Ancient Roman architecture

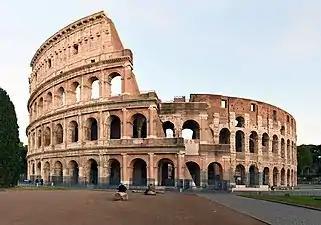
The Colosseum in Rome ( 70–80)

Ancient Roman architecture adopted the external language of classical ancient Greek architecture for the purposes of the ancient Romans, but was different from Greek buildings, becoming a new architectural style. The two styles are often considered one body of classical architecture. Roman architecture flourished in the Roman Republic and to an even greater extent under the Empire, when the great majority of surviving buildings were constructed. It used new materials, particularly Roman concrete, and newer technologies such as the arch and the dome to make buildings that were typically strong and well engineered. Large numbers remain in some form across the former empire, sometimes complete and still in use today.